Nenne Sanguineti Poggi

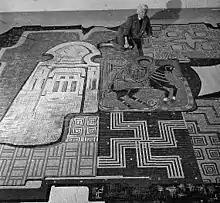
Poggi posing with mosaic work

Nenne Sanguineti Poggi (1909–2012) was an Italian painter. She is best known for her public artworks in Eritrea and Ethiopia, and her commissions for Emperor Haile Selassie.